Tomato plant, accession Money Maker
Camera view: vertical (180 deg); turntable rotation: 30 degrees
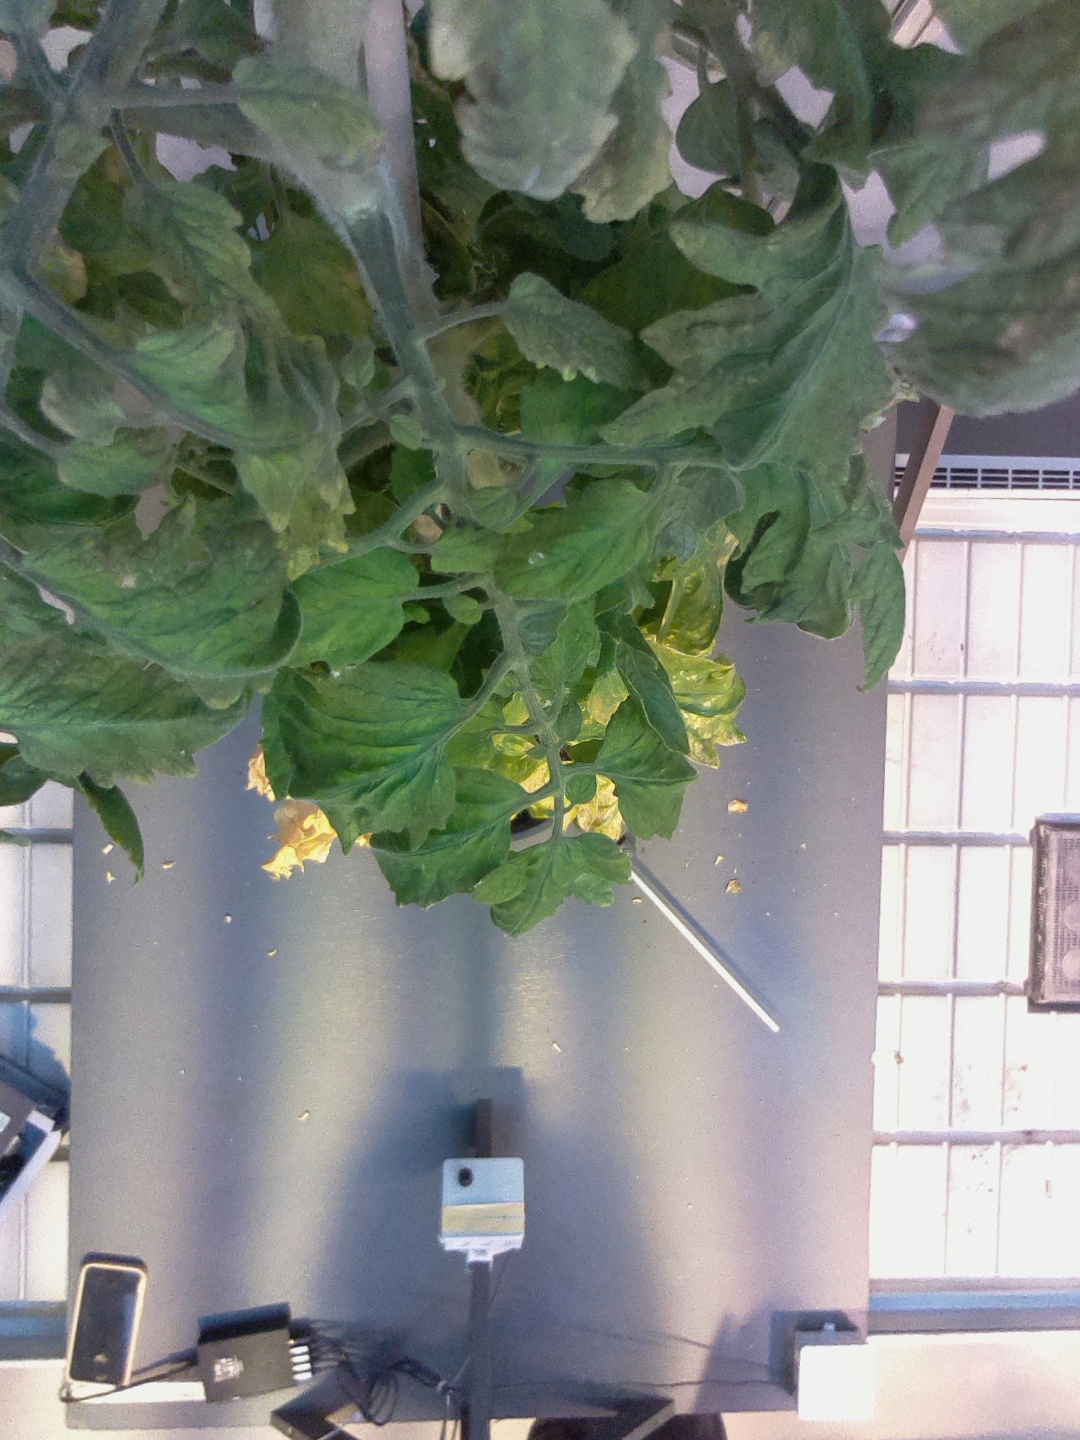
BBCH growth stage 79: 90% -100% of final fruit size